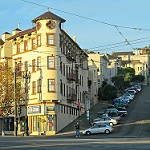
Scene: Outdoor